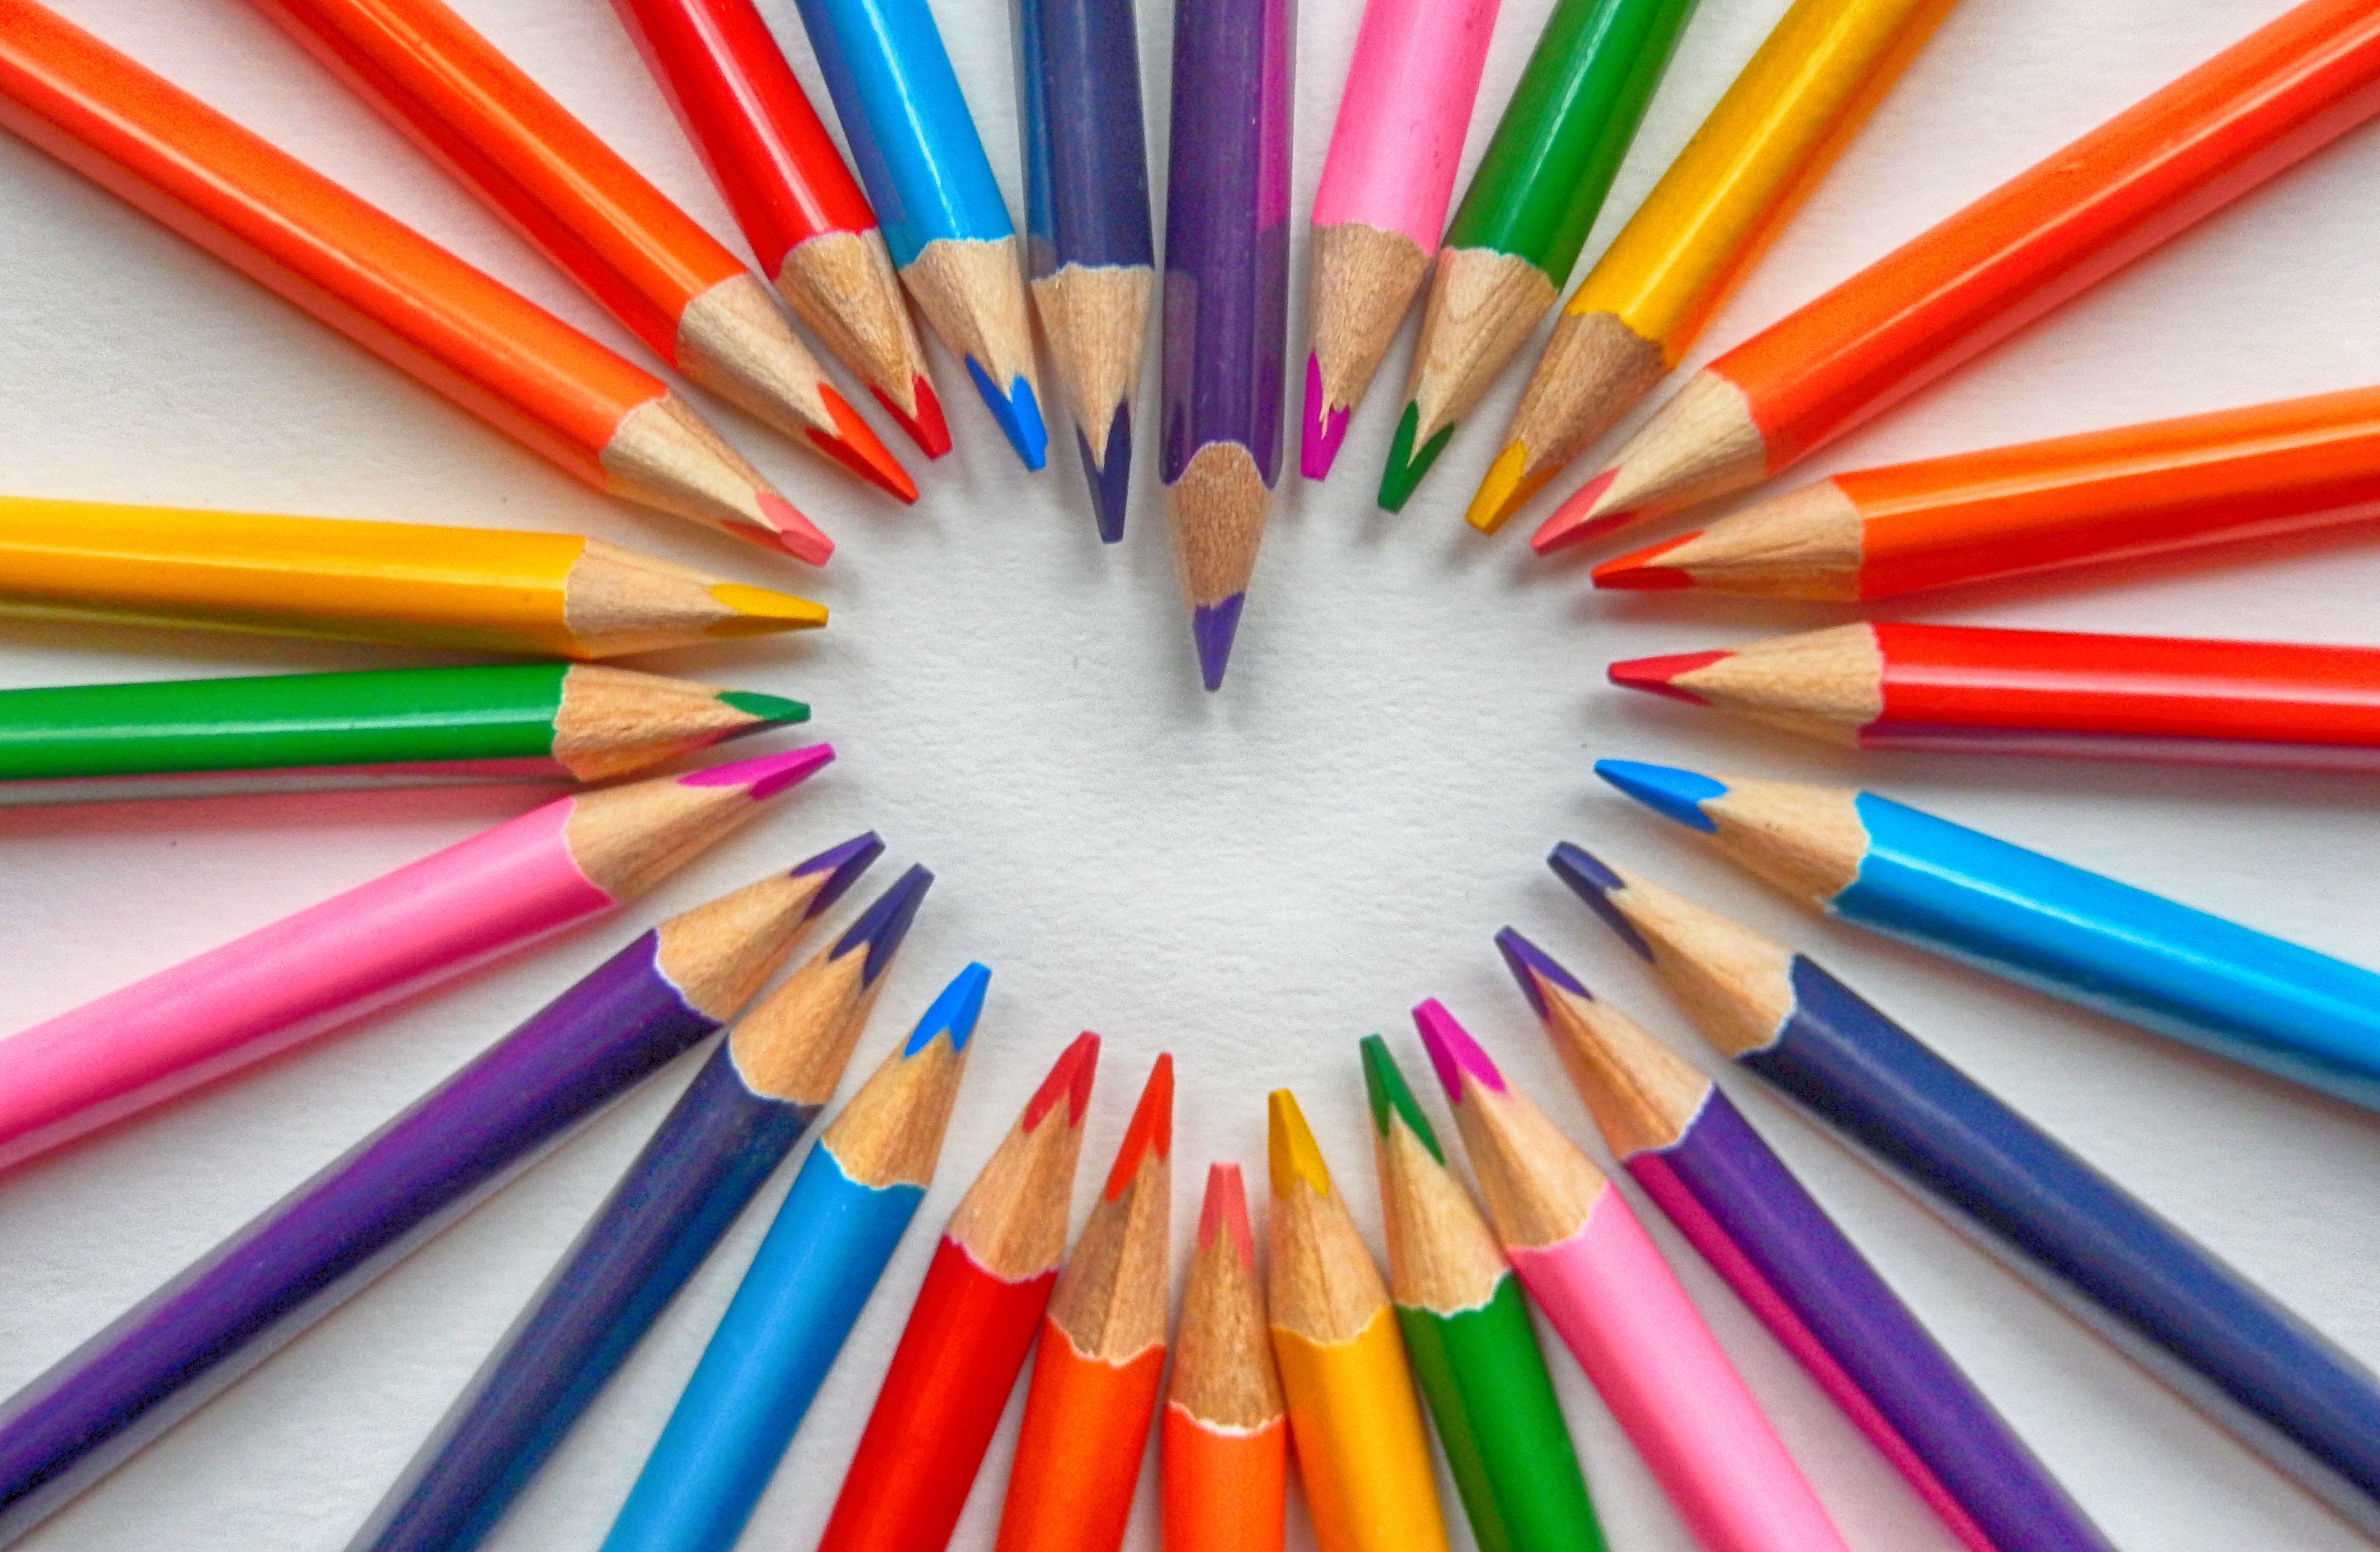
pencil, love, heart, color, romance, paint, colorful, map, welcome, draw, emotions, greeting card, greetings, colored pencils